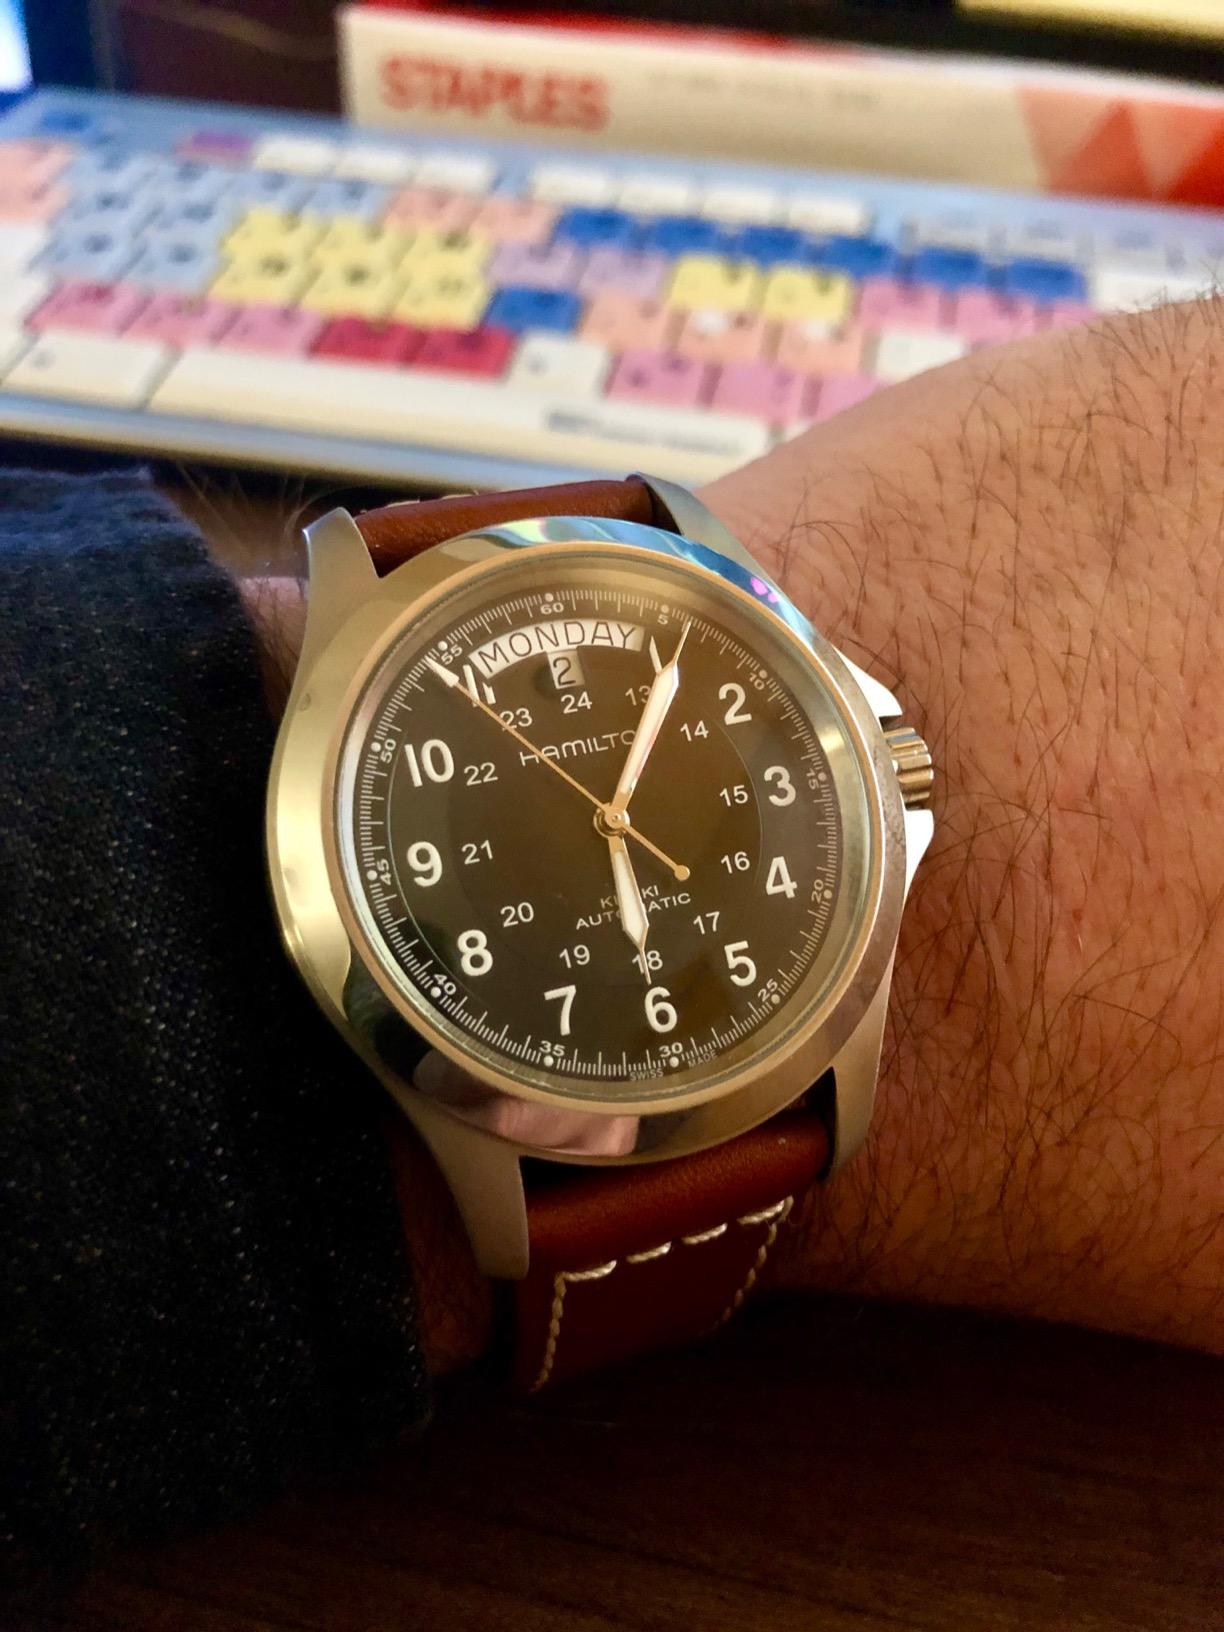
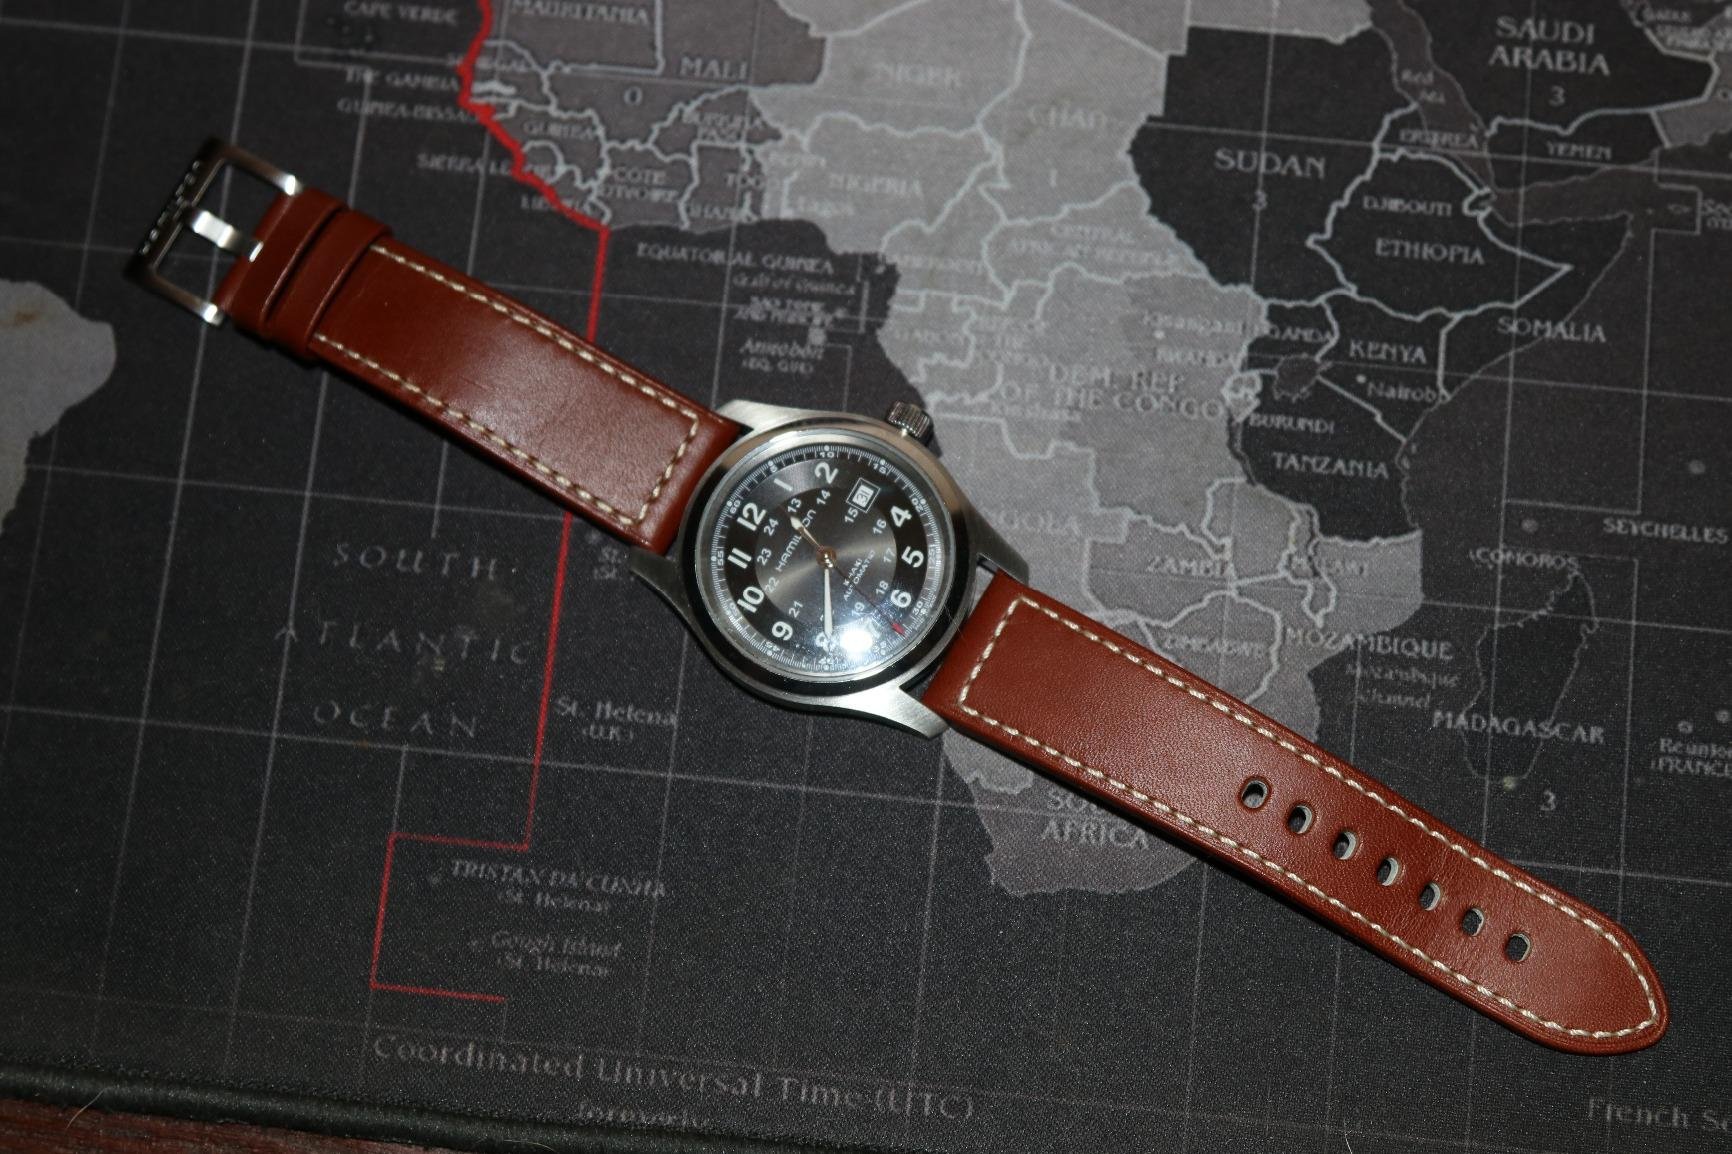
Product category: accessories_watch
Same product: no